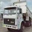
Label: truck